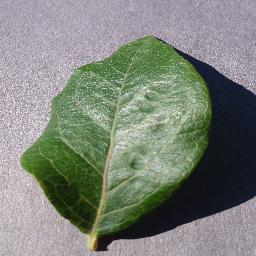
Label: Blueberry___healthy